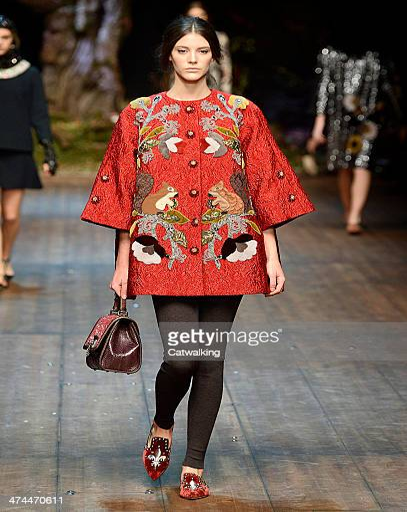
a model walks the runway at the winter fashion show during event